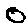
Label: 0